Annie January

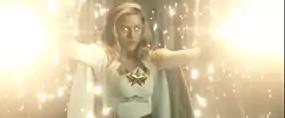

As Starlight, Annie January possesses the ability to manipulate and draw power from nearby sources of electricity to generate, project and emanate blasts of energy and a blinding light from her hands, giving her the ability to fly. She has also been shown to possess a degree of super strength, the ability to withstand impact, even from ballistic weaponry, and she might possess a degree of super hearing.